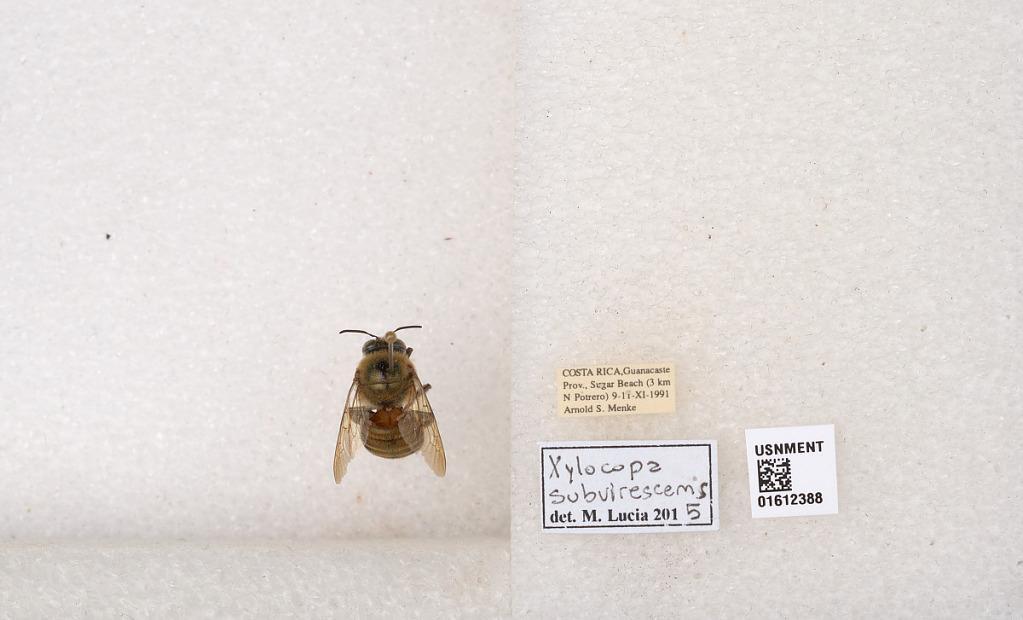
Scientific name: Xylocopa (Schonnherria) subvirescens Cresson
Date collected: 1991-11-9
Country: Costa Rica
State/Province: Guanacaste
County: Santa Cruz
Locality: Sugar Beach (3 km N Potrero)
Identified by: Lucia, M.